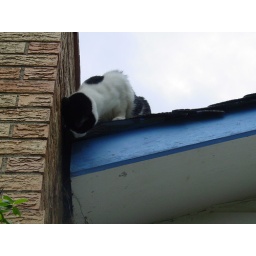
Guido on the roof looking for the birds that live in the crack